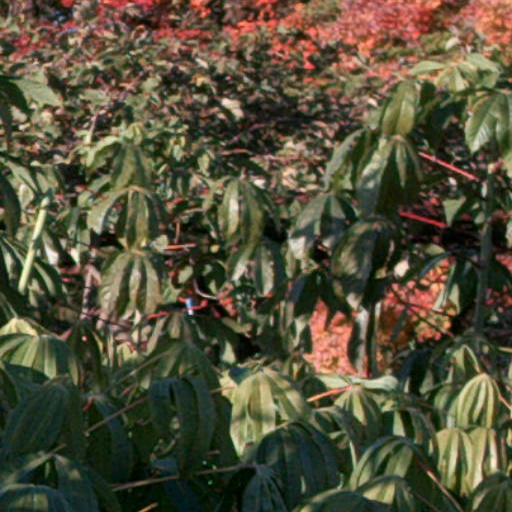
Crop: cassava